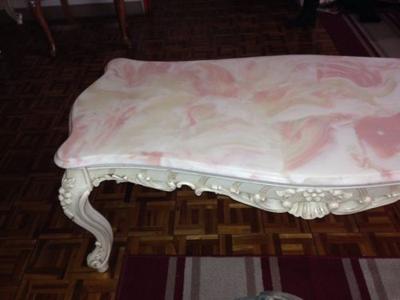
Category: table